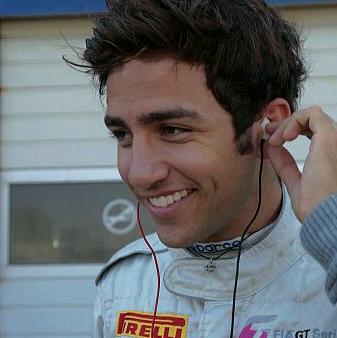
Age: 17